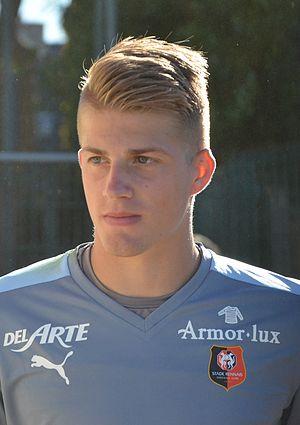
Photographie prise lors du match opposant le Stade rennais à l'USM Alger en match amical au stade Paul-Audrin de Dinard le 16 juillet 2016. Ici, Paul Nardi.
Paul Nardi, né le 18 mai 1994 à Vesoul, est un footballeur français. Il évolue actuellement au poste de gardien de but au FC Lorient.